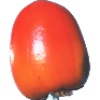
Label: kaki